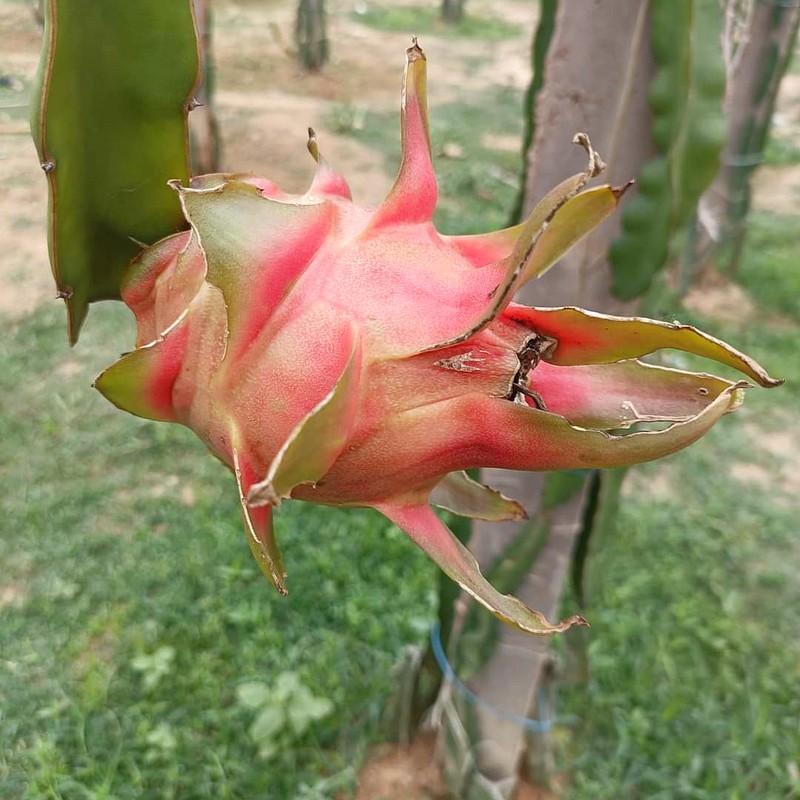
Label: Fresh Dragon Fruit